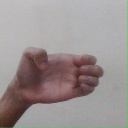
अक्षर: ख